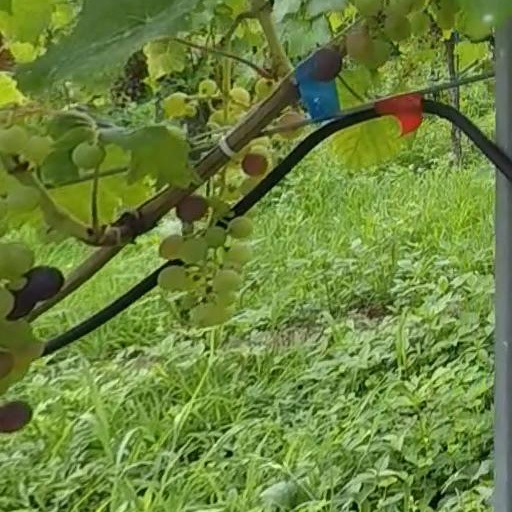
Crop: grape